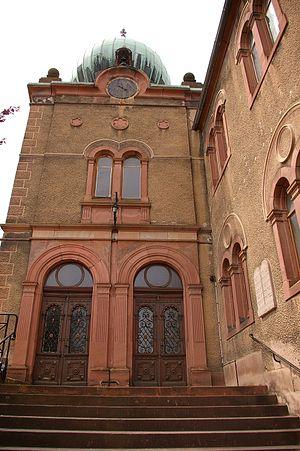
La présente liste de synagogues de France ne se veut pas exhaustive.
La synagogue d'Ingwiller qui date de 1822 pour sa partie la plus ancienne et qui a été agrandie en 1891 est construite sur les soubassements d'un château des comtes de Lichtenberg qu'on devine sur la vue générale à droite. Elle n'accueille plus de services religieux réguliers. Le bulbe de cuivre de style oriental date de 1913.